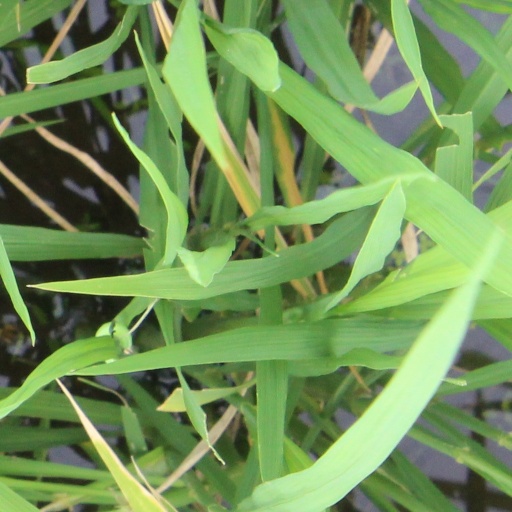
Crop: rice